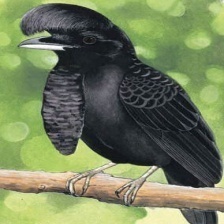
Species: UMBRELLA BIRD
Scientific name: CEPHALOPTERUS